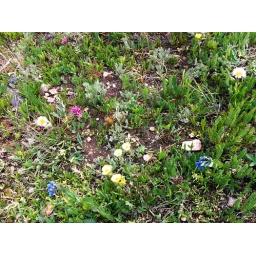
Above the tree line, the mountains are covered in tundra. Many kinds of miniature flowers and other interesting plants.